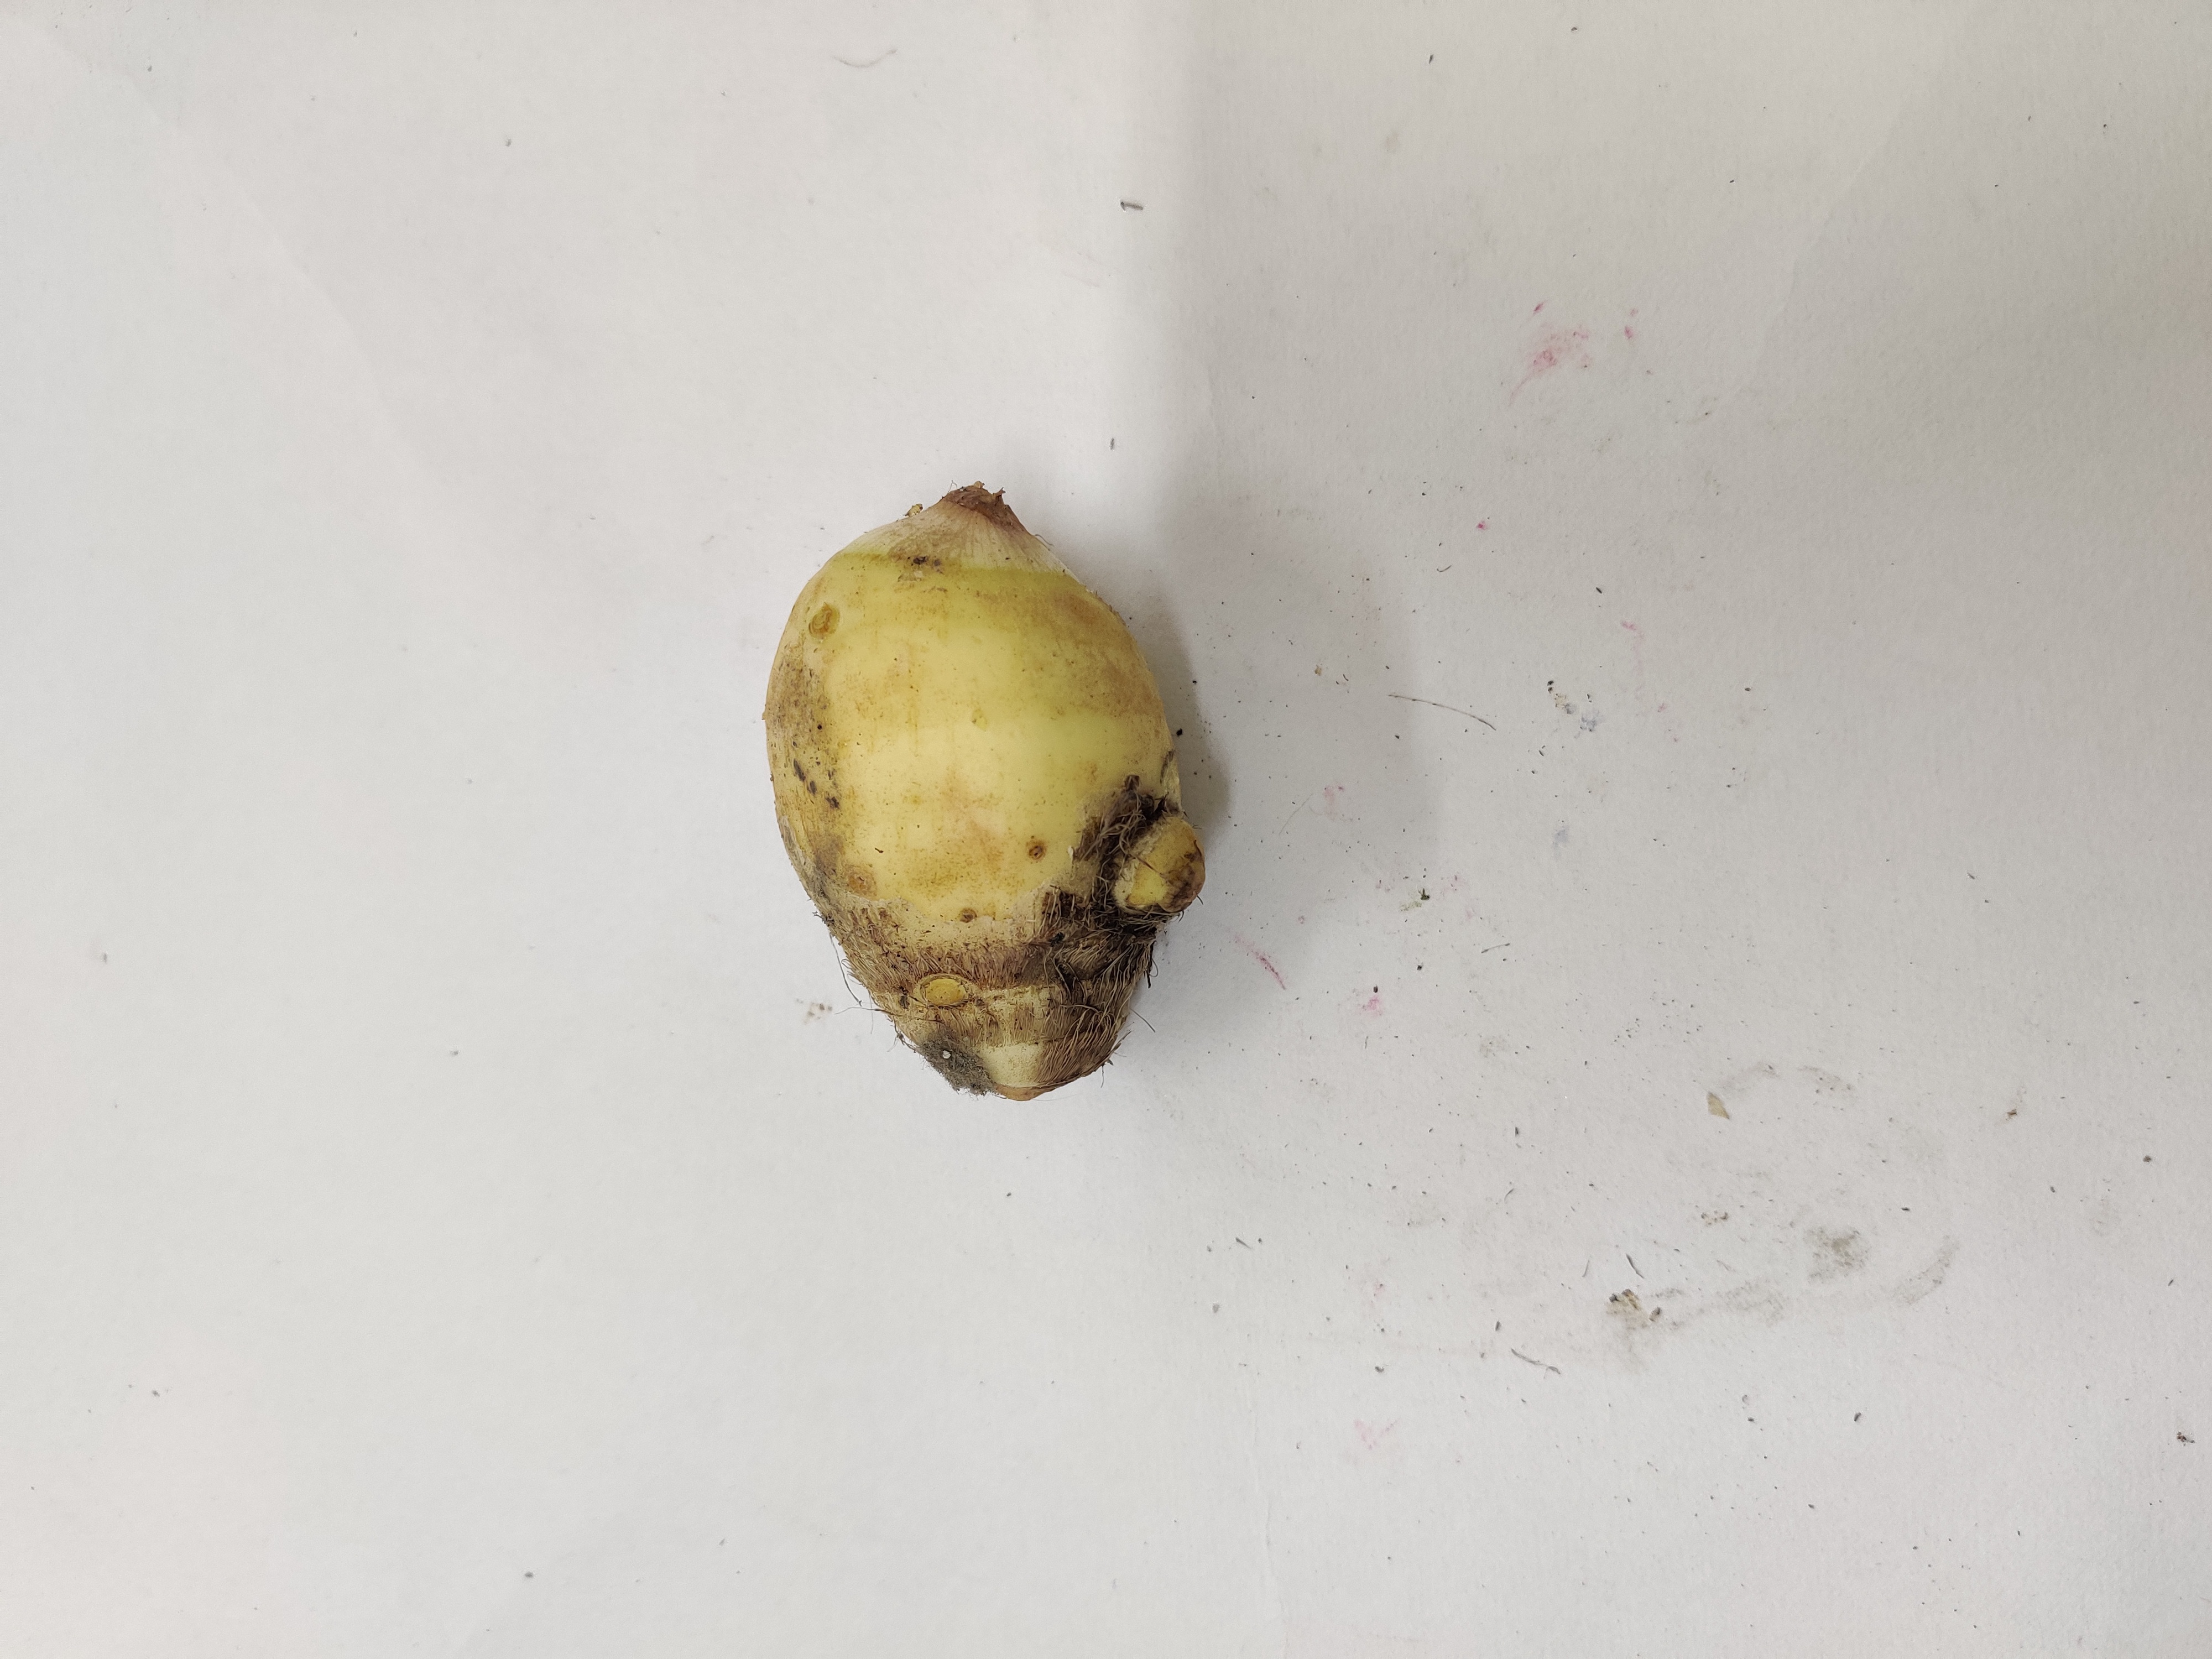
Crop: Taro root
Condition: Damaged